Roger Newdigate

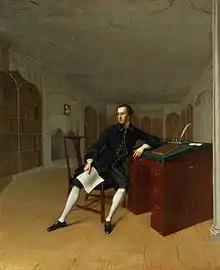
"Sir Roger Newdigate in the Library at Arbury" by Arthur Devis

Sir Roger Newdigate, 5th Baronet (30 May 1719 – 23 November 1806) was an English politician who sat in the House of Commons between 1742 and 1780. He was a collector of antiquities.